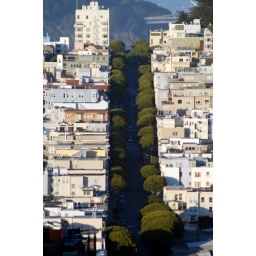
A tree lined street in the distance.